Urabi revolt

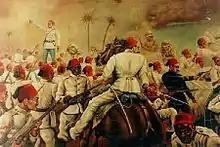
Portrayal of the revolt by "The Illustrated London News"

On the afternoon of June 11, 1882 the political turmoil exploded into violence on the streets of Alexandria. Rioters attacked Greek, Maltese and Italian businesses and battles broke out in the streets. About fifty Europeans and 250 Egyptians were killed. The exact cause of the revolt is uncertain; both the Khedive and ʻUrabi have been blamed for starting it, but there is no proof of either allegation.